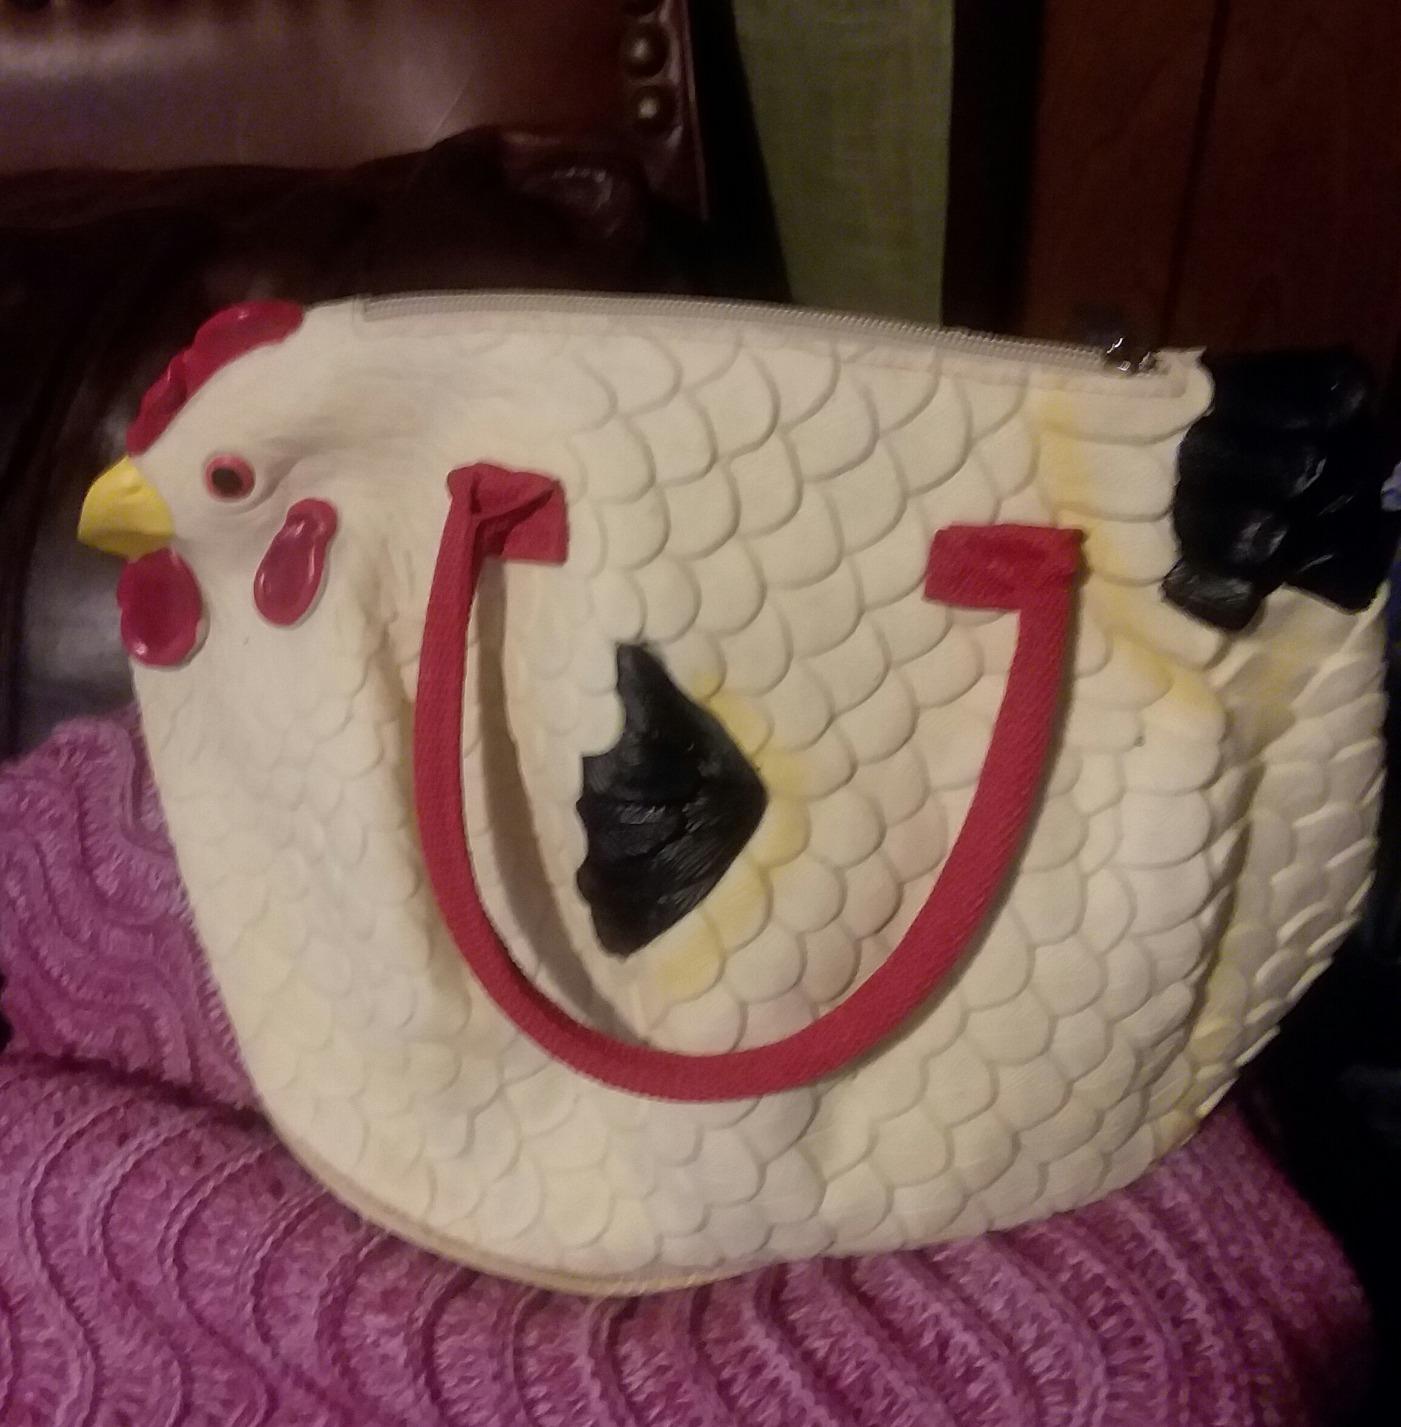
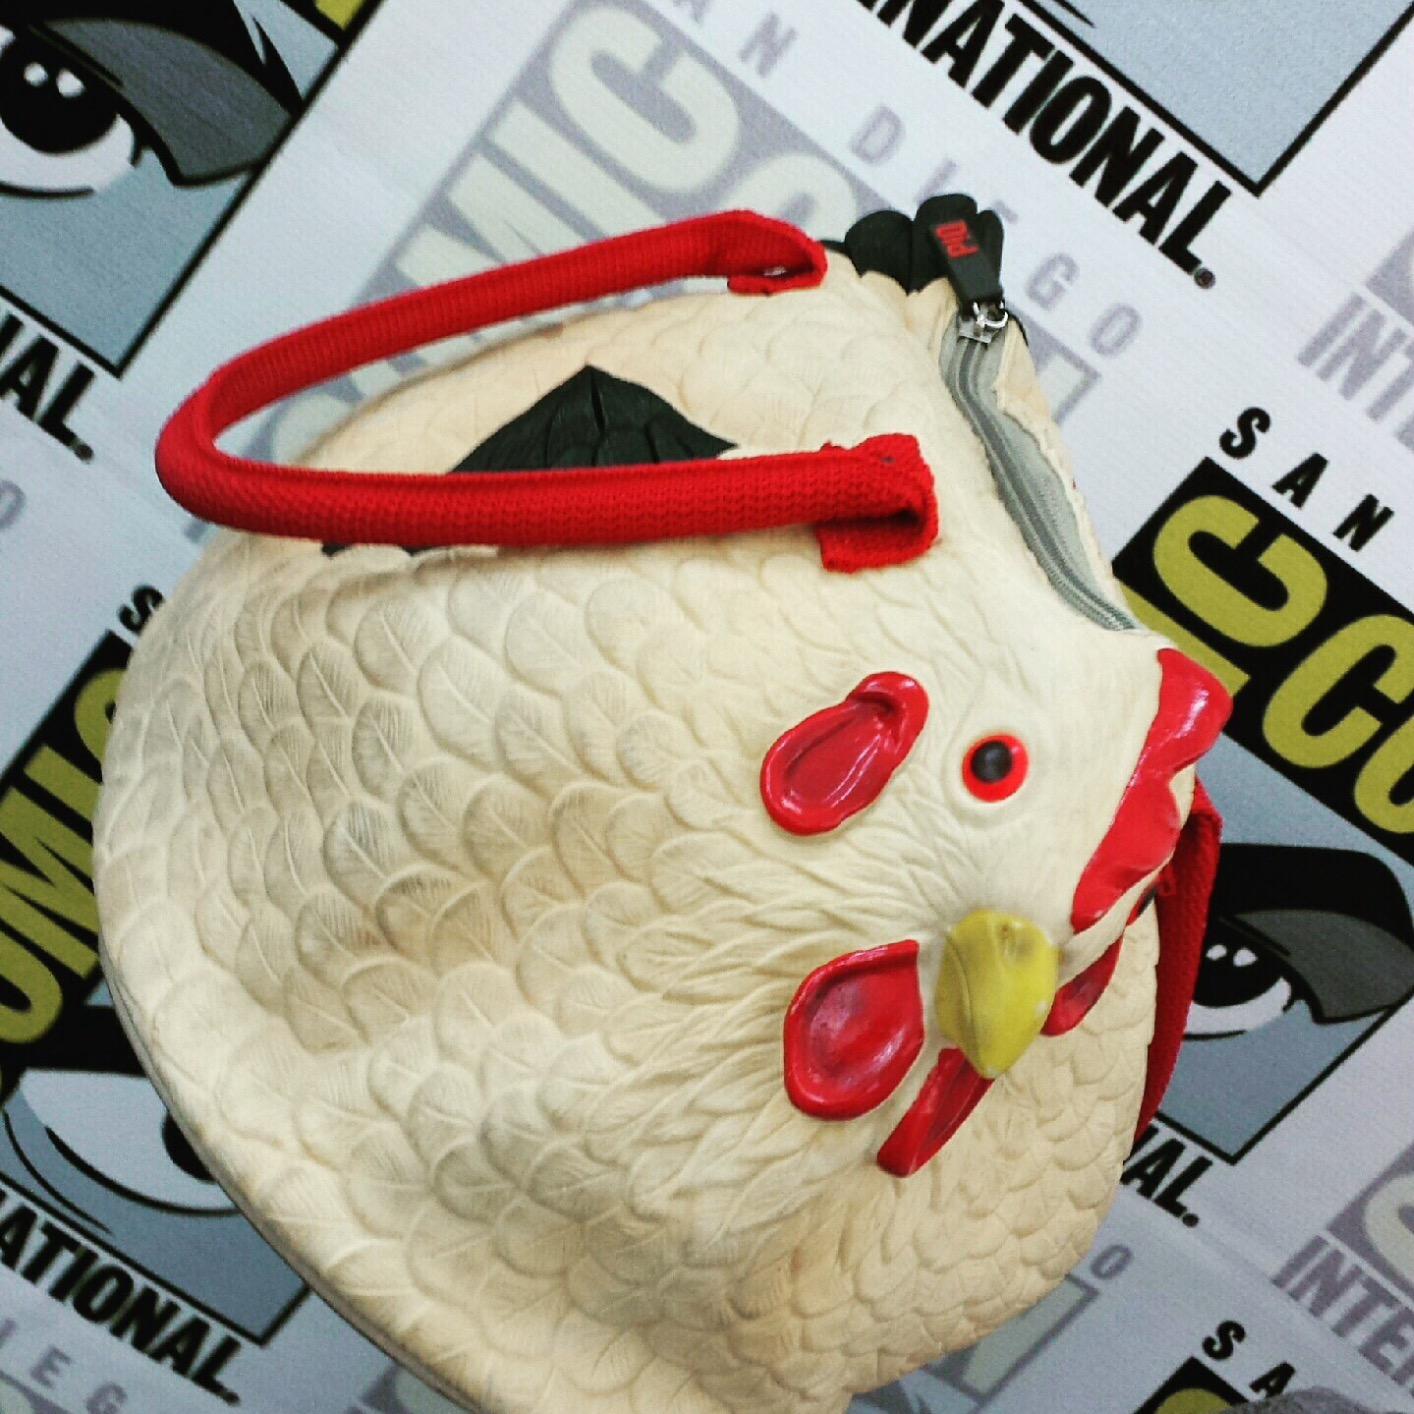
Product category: accessories_handbag
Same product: yes